Undertone series

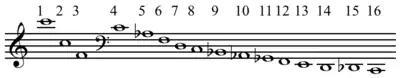
Undertone series on C.File:Undertone series on C.mid

In music, the undertone series or subharmonic series is a sequence of notes that results from inverting the intervals of the overtone series. While overtones naturally occur with the physical production of music on instruments, undertones must be produced in unusual ways. While the overtone series is based upon arithmetic multiplication of frequencies, resulting in a harmonic series, the undertone series is based on arithmetic division.